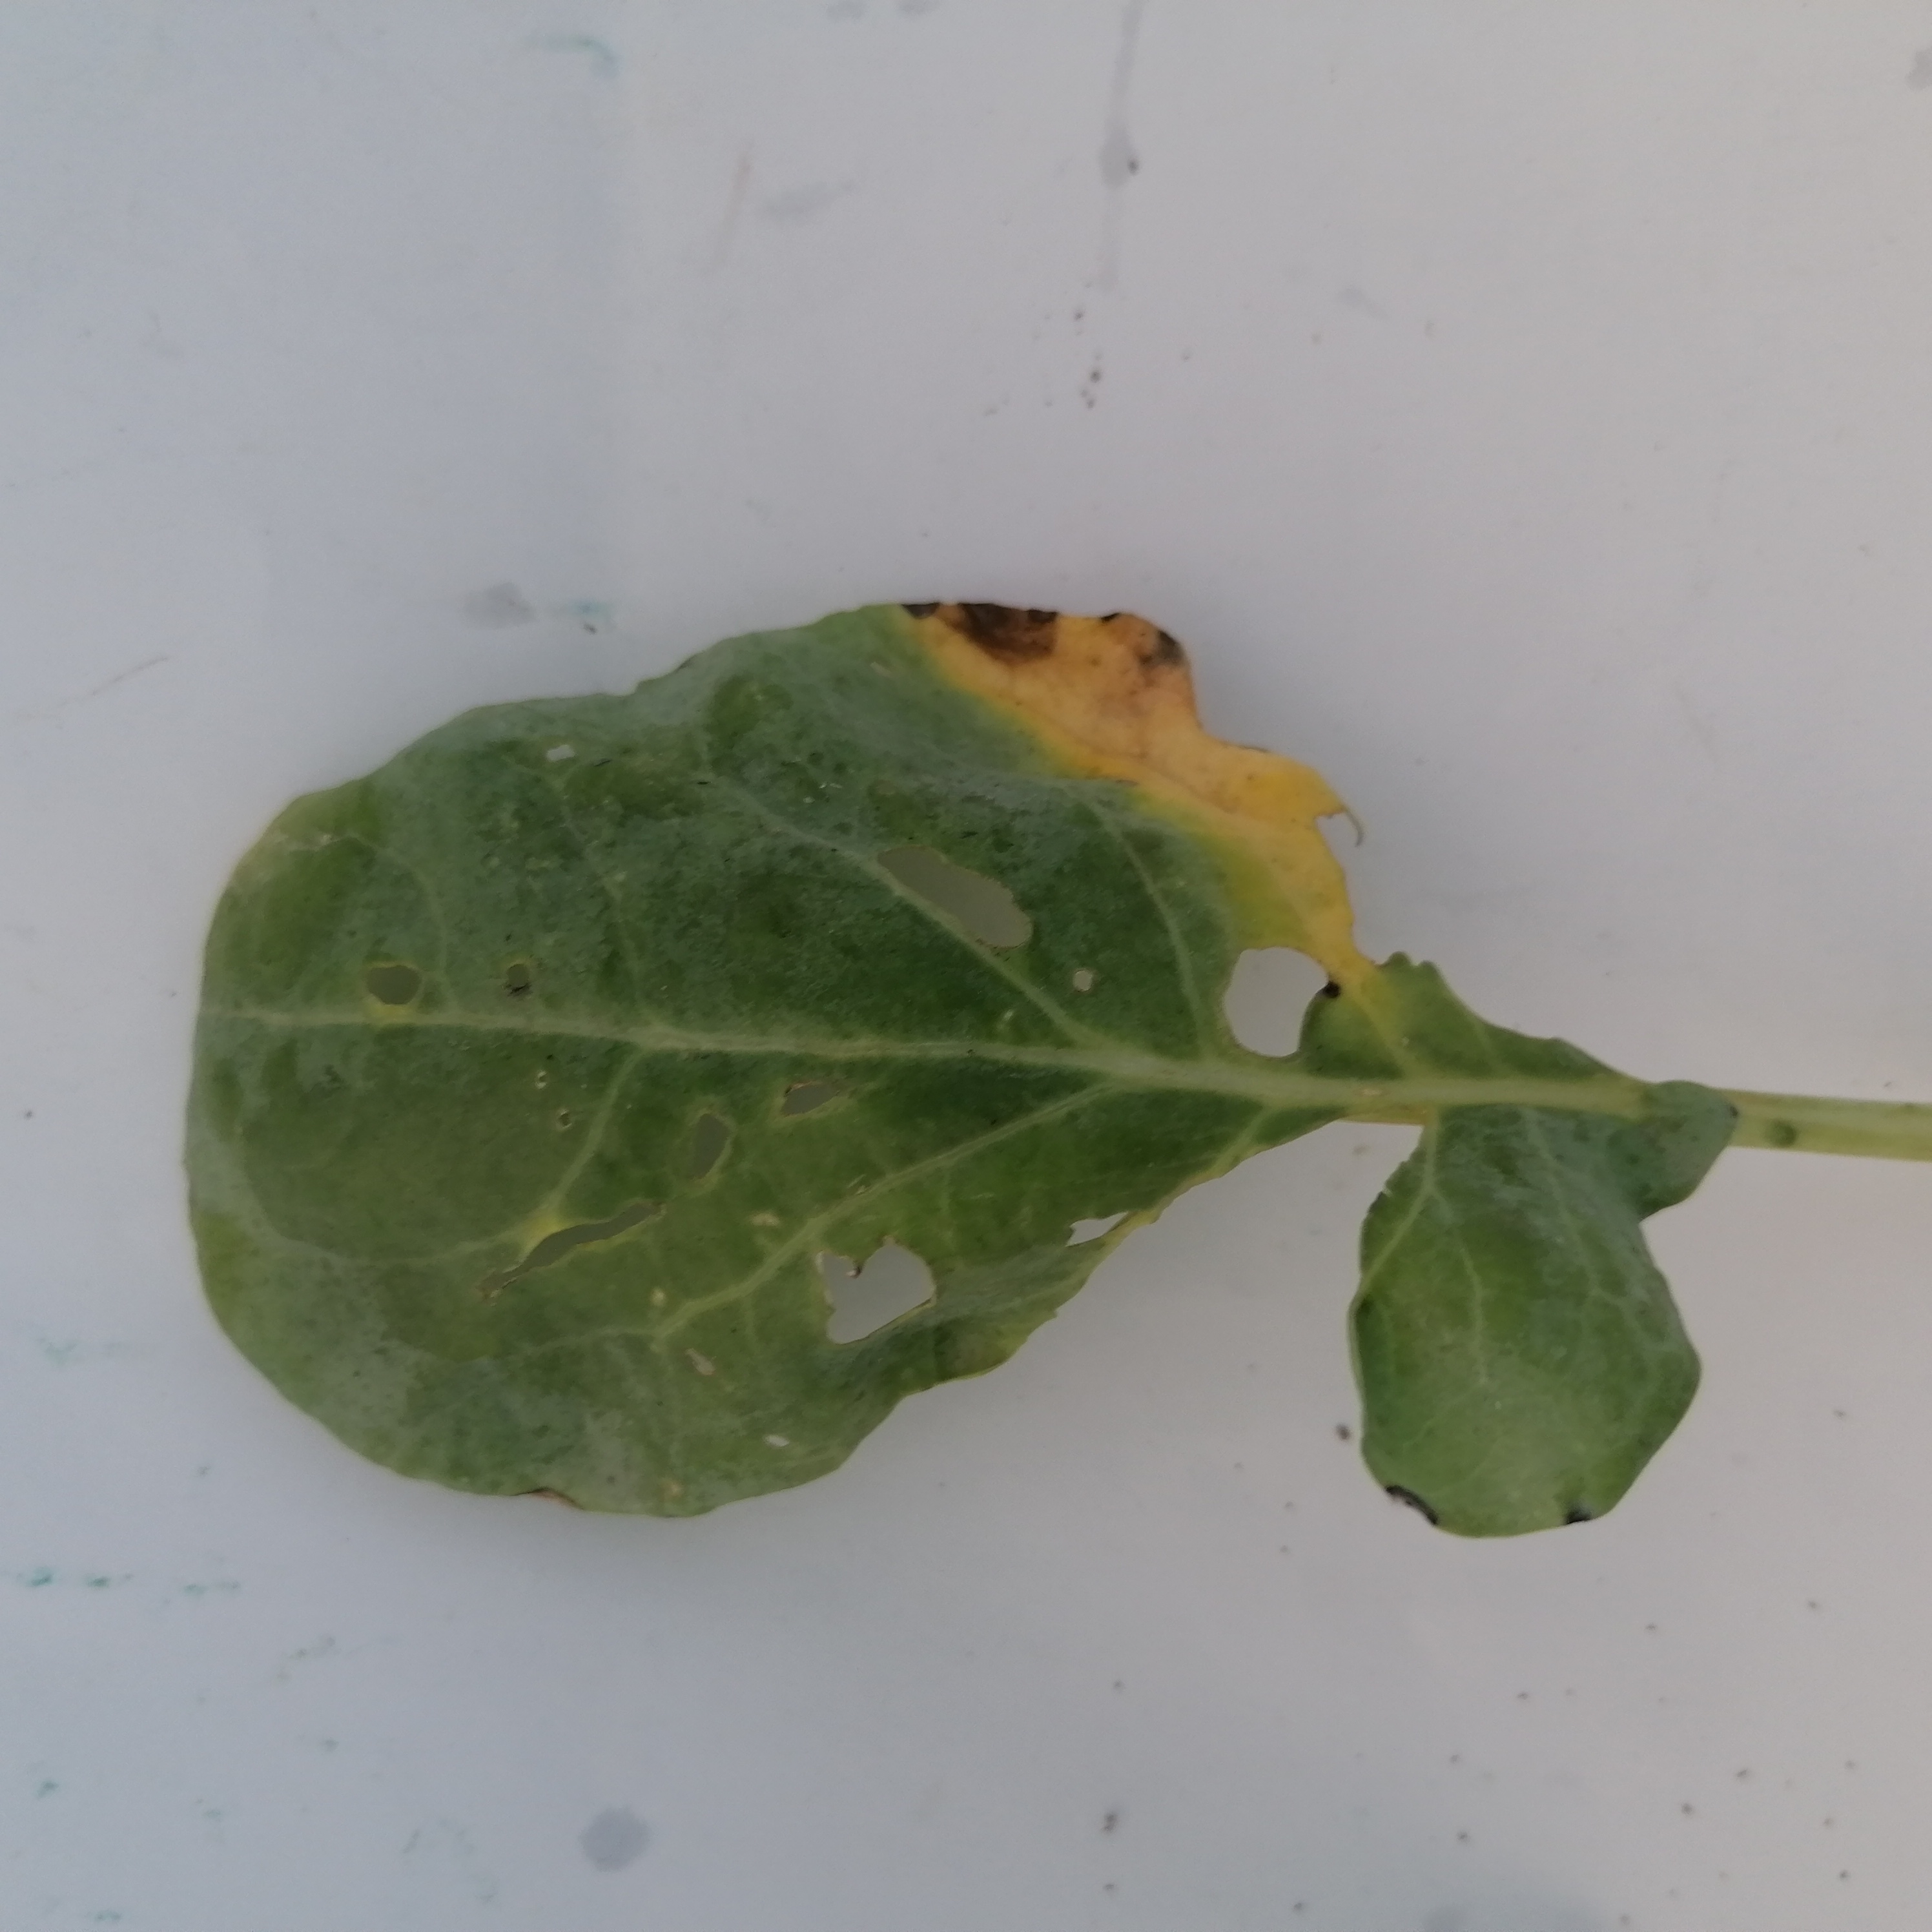
Label: Black Rot